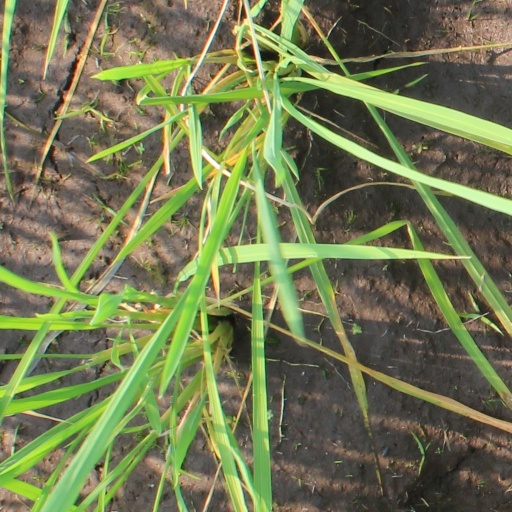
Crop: rice